Shigeru Hori

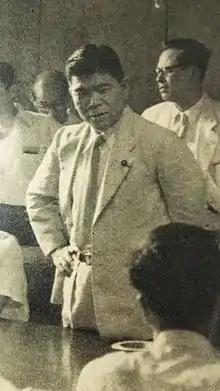
Shigeru Hori in 1952

was a prominent Japanese politician who served in various cabinet positions, including Chief Cabinet Secretary, and was also Speaker of the House of Representatives of Japan. He was also the founder of the Liberal Party, and later served in senior positions in the Liberal Democratic Party of Japan.